Little Birds (film)

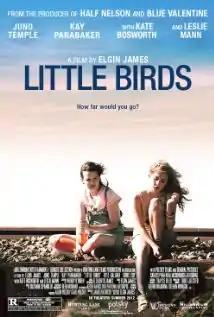
Theatrical release poster

Little Birds is a 2011 American film written and directed by Elgin James, and starring Juno Temple and Kay Panabaker. The film follows two girls who leave home to follow two skateboarders to Los Angeles and is loosely based on the life of director Elgin James. The film premiered at the Sundance Film Festival, with Millennium Entertainment acquiring the North American rights to the film.